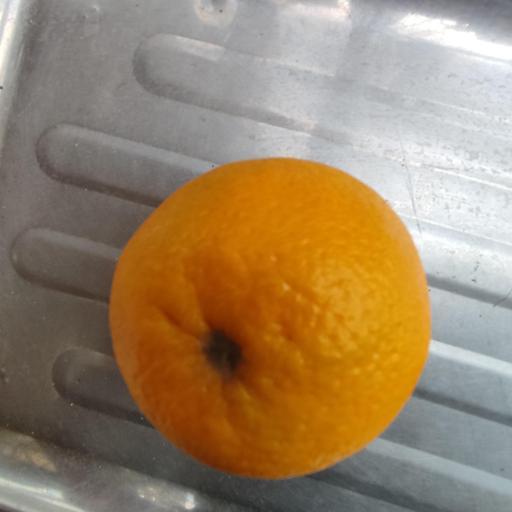
Crop type: Malta